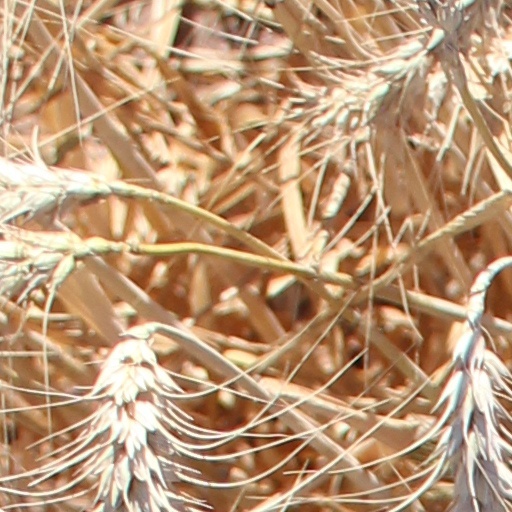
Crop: wheat